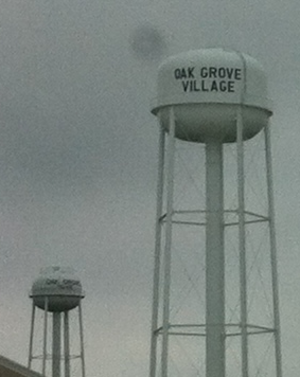
Oak Grove Village est un village du comté de Franklin, dans le Missouri, aux États-Unis. Situé au sud du comté, il est incorporé en 1955.